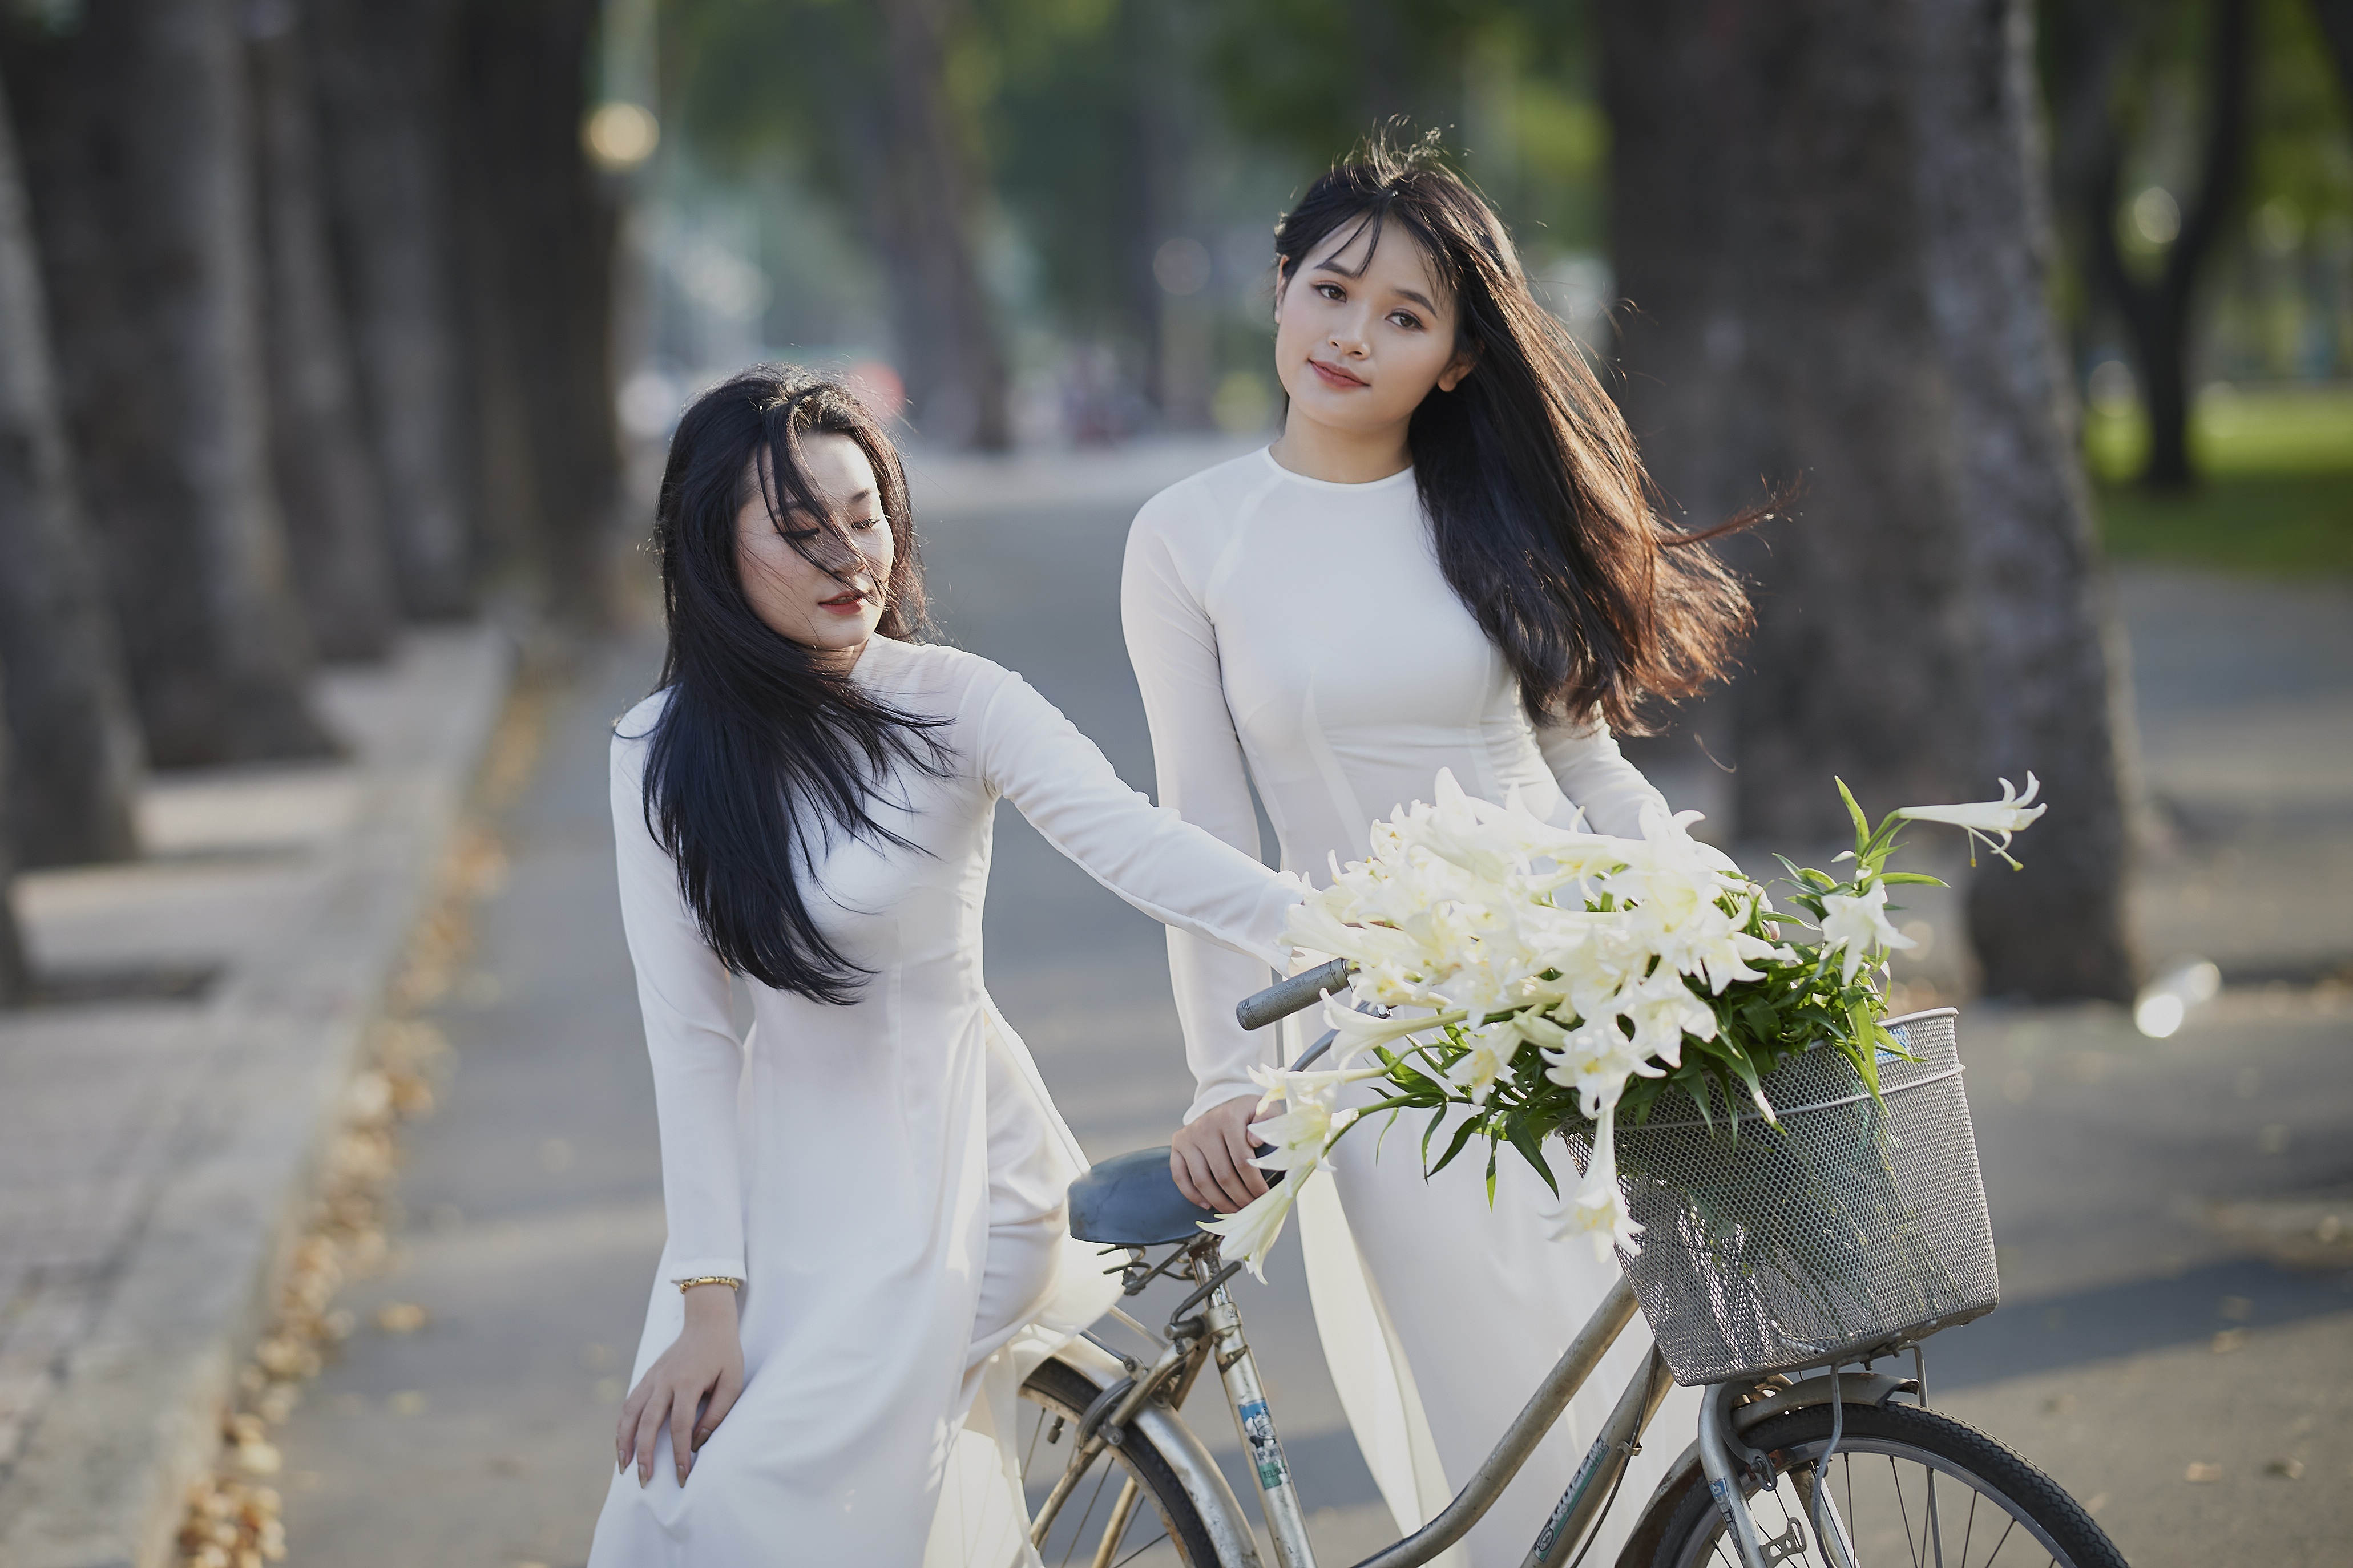
woman, hair, bicycle, glasses, flower, tire, wheel, bicycle wheel, hairstyle, plant, photograph, shoulder, bicycles equipment and supplies, bicycle tire, bicycle frame, bicycle handlebar, street fashion, eyewear, fashion, flash photography, dress, happy, People in nature, bicycle accessory, sunlight, waist, cool, gown, bicycle part, morning, grass, summer, formal wear, bridal clothing, long hair, beauty, spoke, cycling, recreation, event, suit, brown hair, fashion accessory, spring, bicycle saddle, road bicycle, floral design, floristry, forest, fur, fashion model, portrait photography, bouquet, ceremony, top, photo shoot, photography